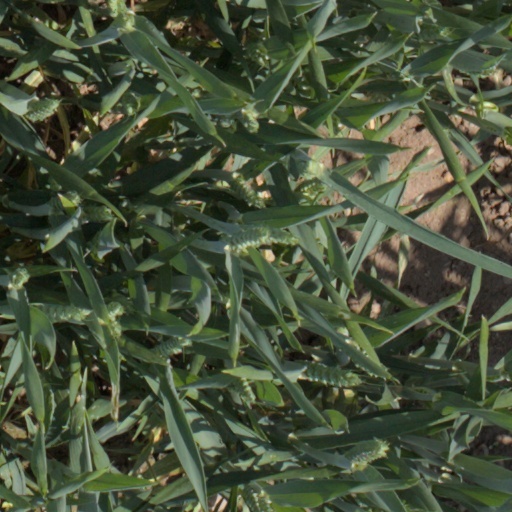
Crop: wheat